Giovanni Bacordo

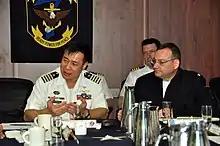
Then Captain Bacordo in 2014

After graduating at the PMA in 1987, he was assigned to command major ships of the Philippine Navy such as the BRP Juan Magluyan (PC-392), the BRP Rafael Pargas (PC-379), BRP Miguel Malvar (PS-19), and the BRP Rajah Humabon (PS-11). He was also assigned to lead naval forces, such as the Naval Task Force 41 of the AFP Western Command, Naval Task Force 61 and the Naval Task Force ZAMBASULTA of the AFP Western Mindanao Command, Joint Task Force Kingfisher and the Naval Forces Southern Luzon of the AFP Southern Luzon Command.